Virginia Tech Pamplin College of Business

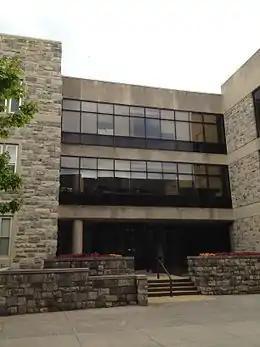
Pamplin Hall on the Main Campus where undergraduate, graduate, and doctoral students typically have classes.

Graduate and Professional programs are located near Washington National Airport and Dulles International Airport which are located within the Washington metropolitan area. These programs are served by off-campus stops on the Washington DC Metro.